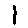
Label: 1